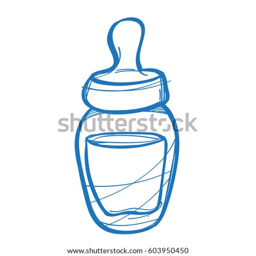
a bottle with a pacifier for feeding a baby .